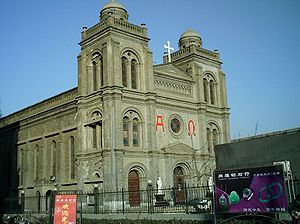
Baoding / Administration
Peter-og-Pauls-katedralen i Baoding, bygget i 1905
Baoding, tidligere Qingyuan, er en kinesisk by på præfekturniveau i provinsen Hebei. Præfekturet har et areal på 22.159 km², og en befolkning der anslås til 10,7 millioner mennesker.